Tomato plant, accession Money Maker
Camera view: vertical (180 deg); turntable rotation: 210 degrees
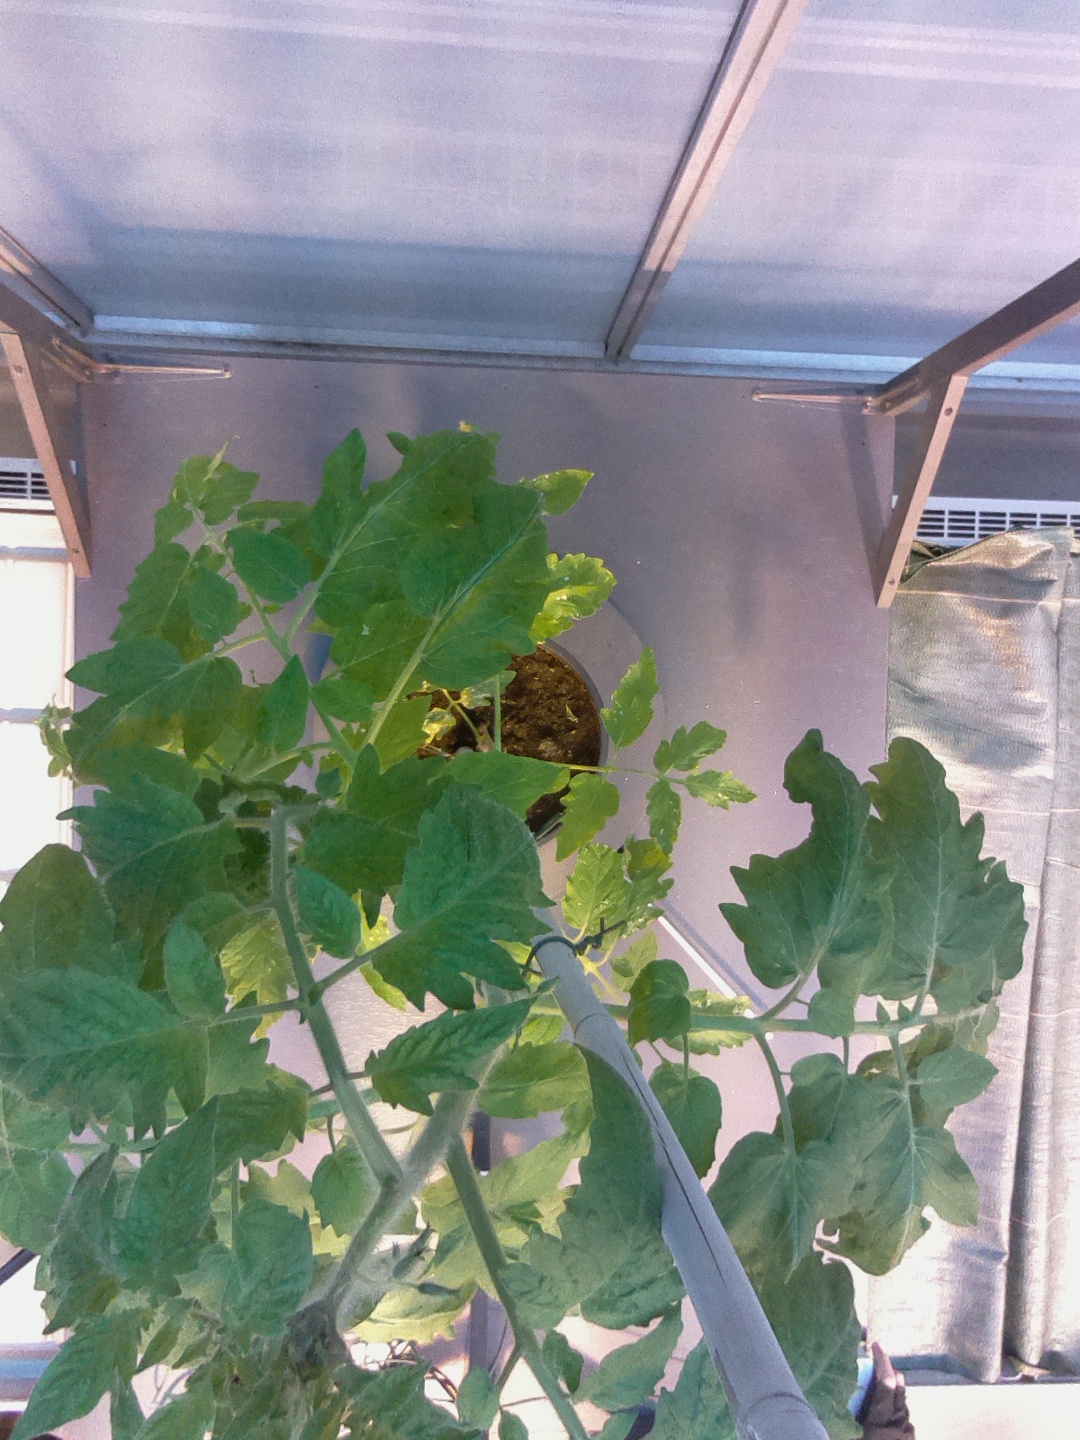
BBCH growth stage 60: First flowers open